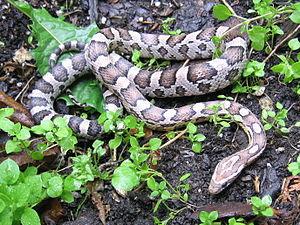
Pantherophis guttatus, le Serpent des blés, est une espèce de serpents de la famille des Colubridae.